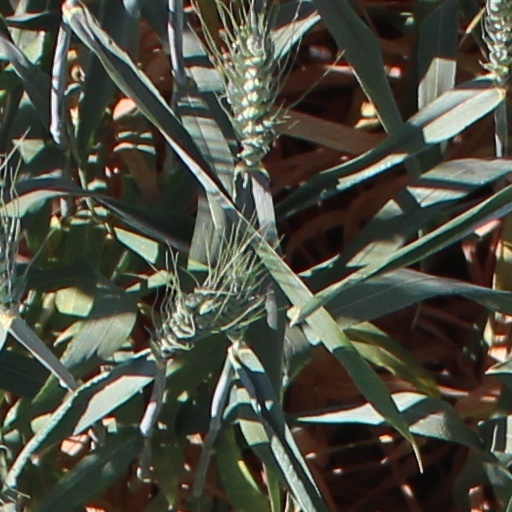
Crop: wheat